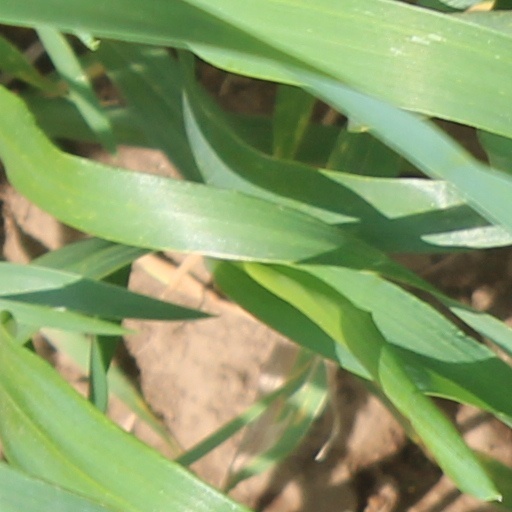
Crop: wheat